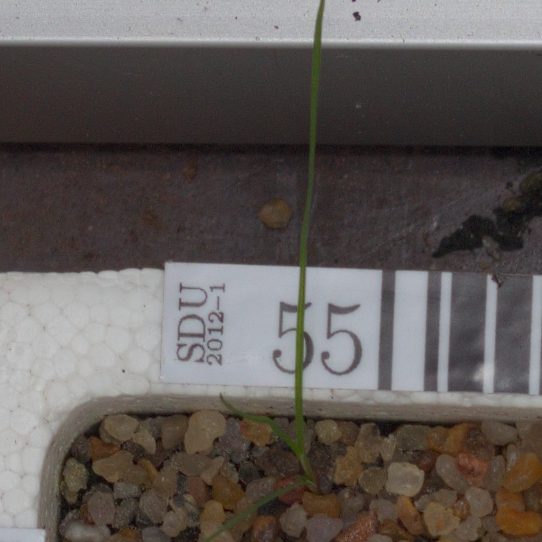
Label: loose_silkybent